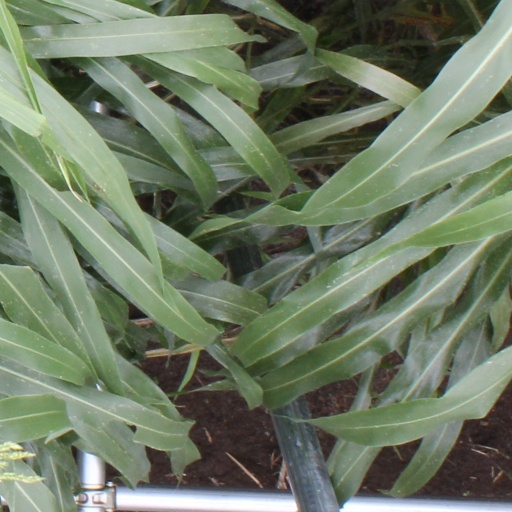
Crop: sorghum